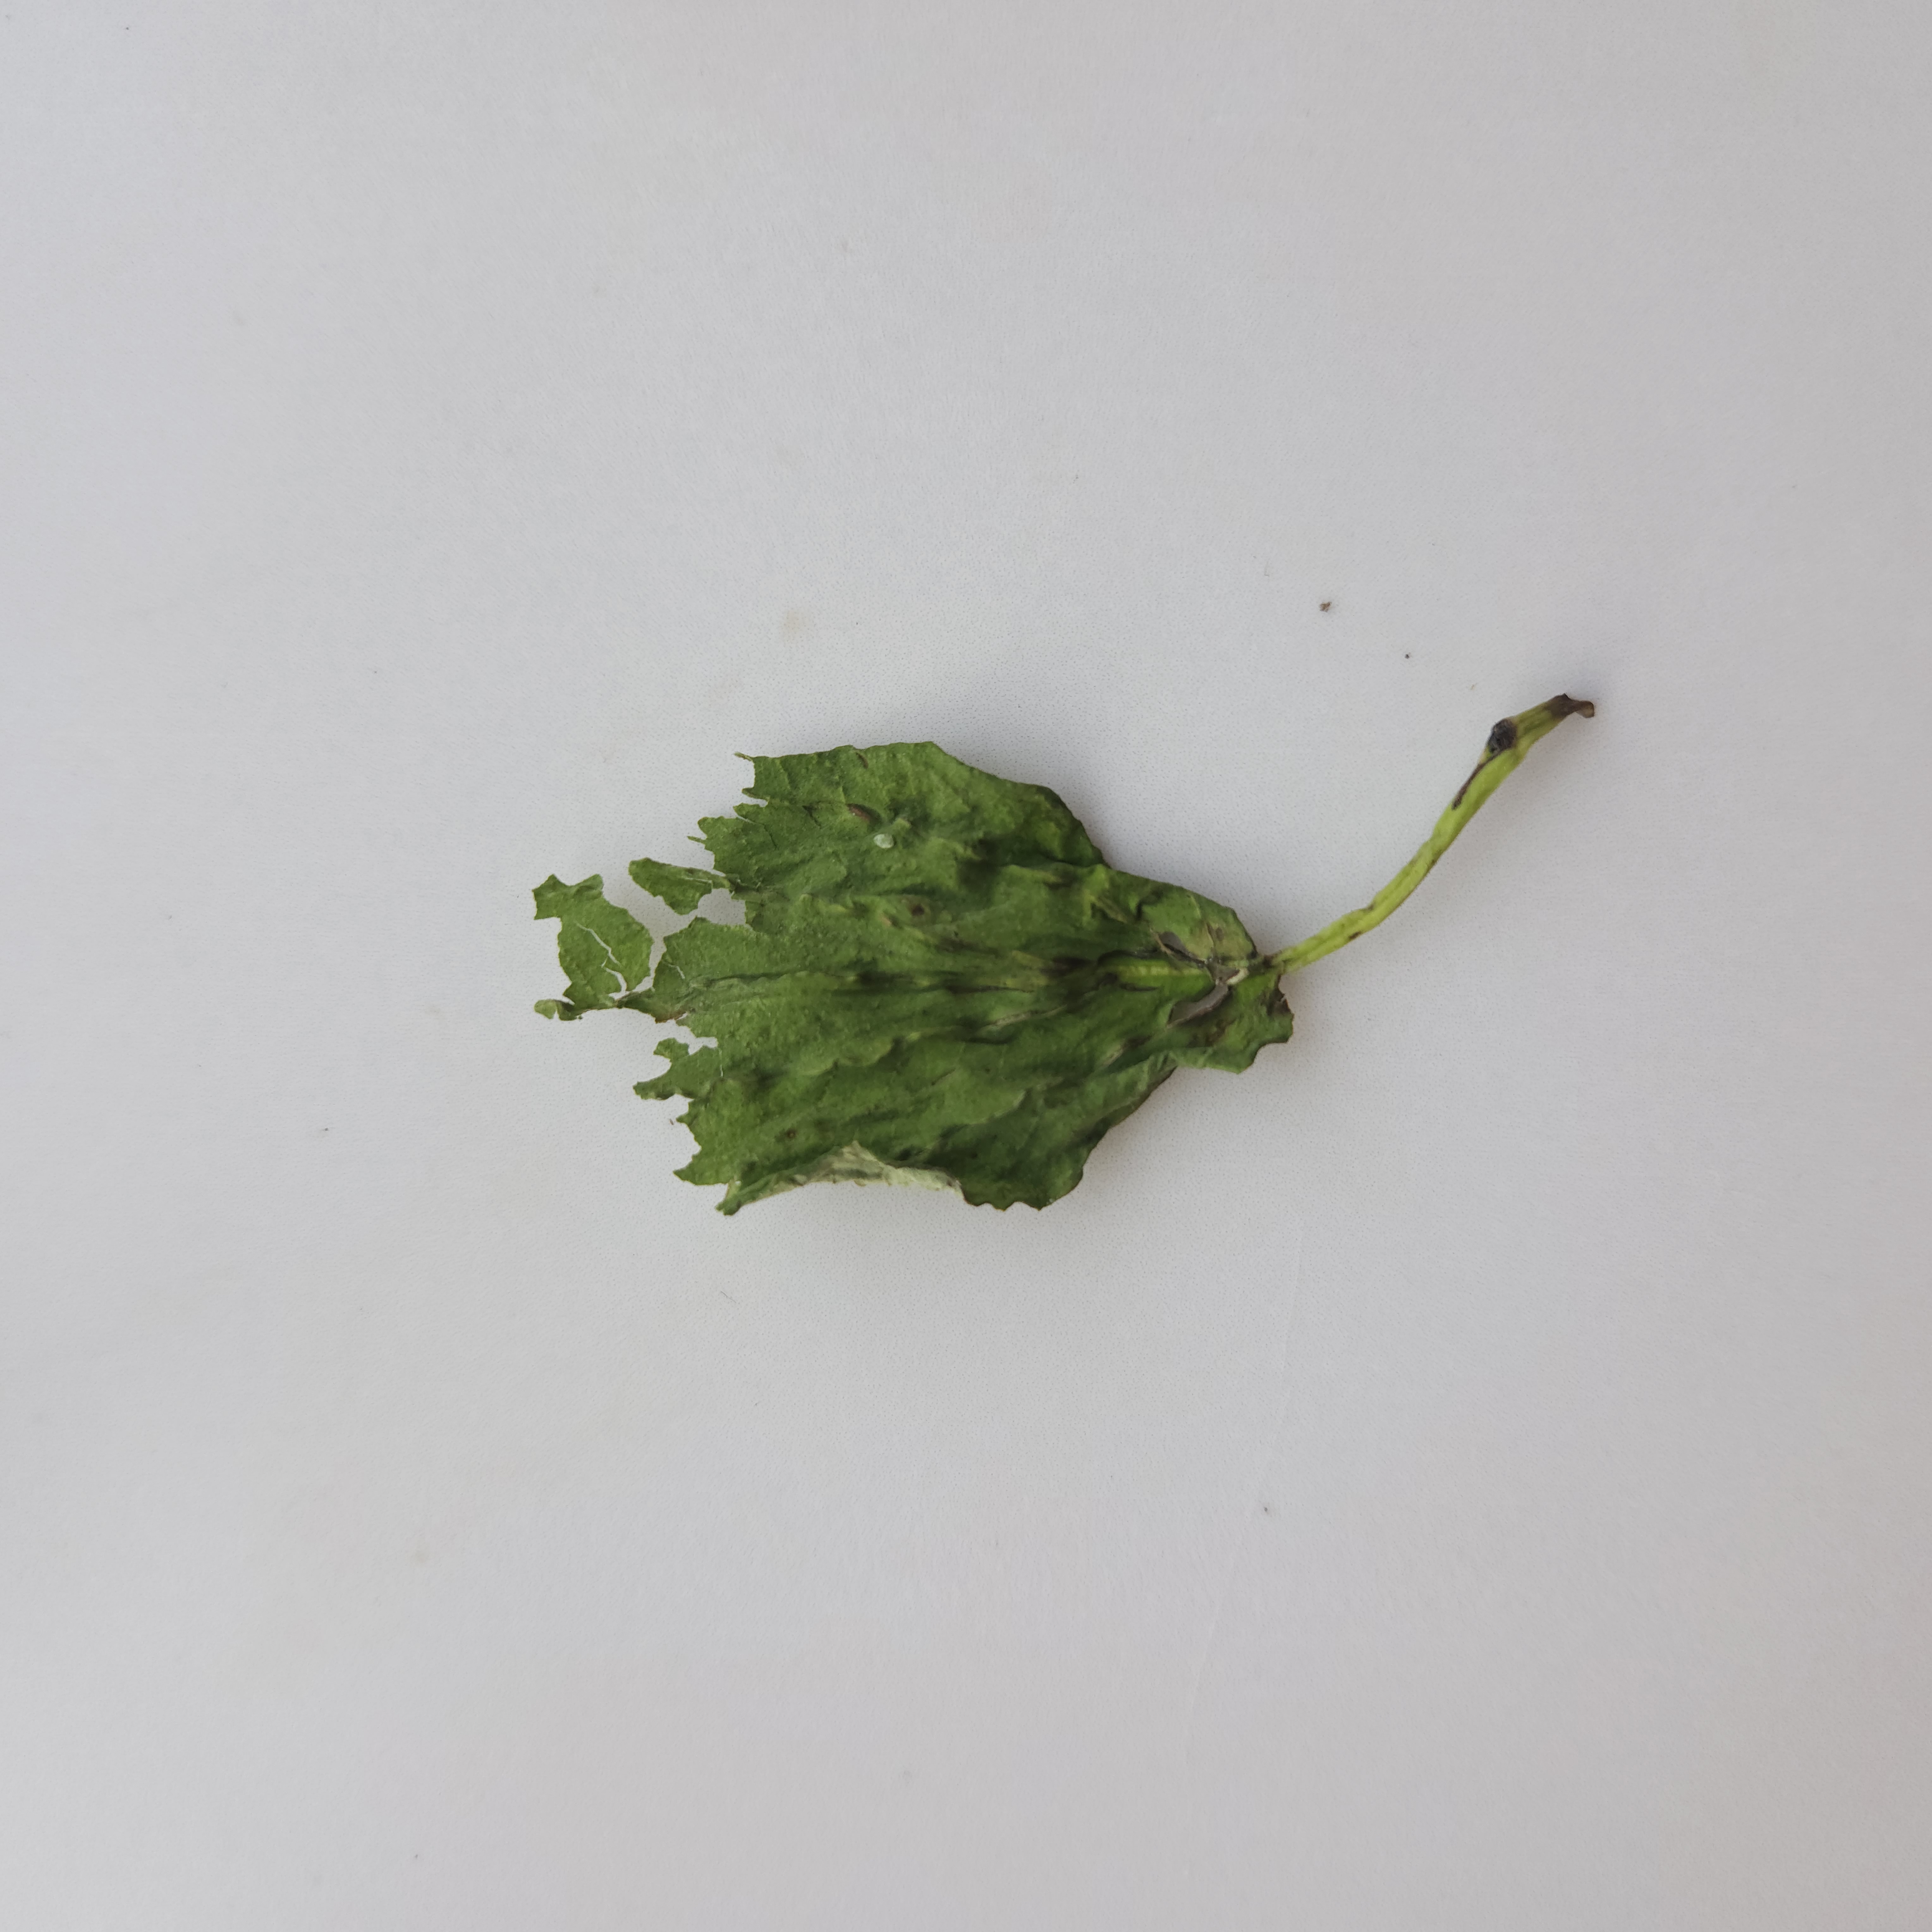
Label: Dried